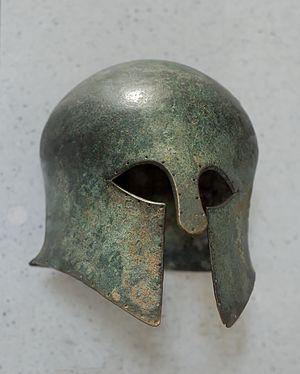
Casque corinthien. Bronze, premier quart du VIe siècle av. J.-C.